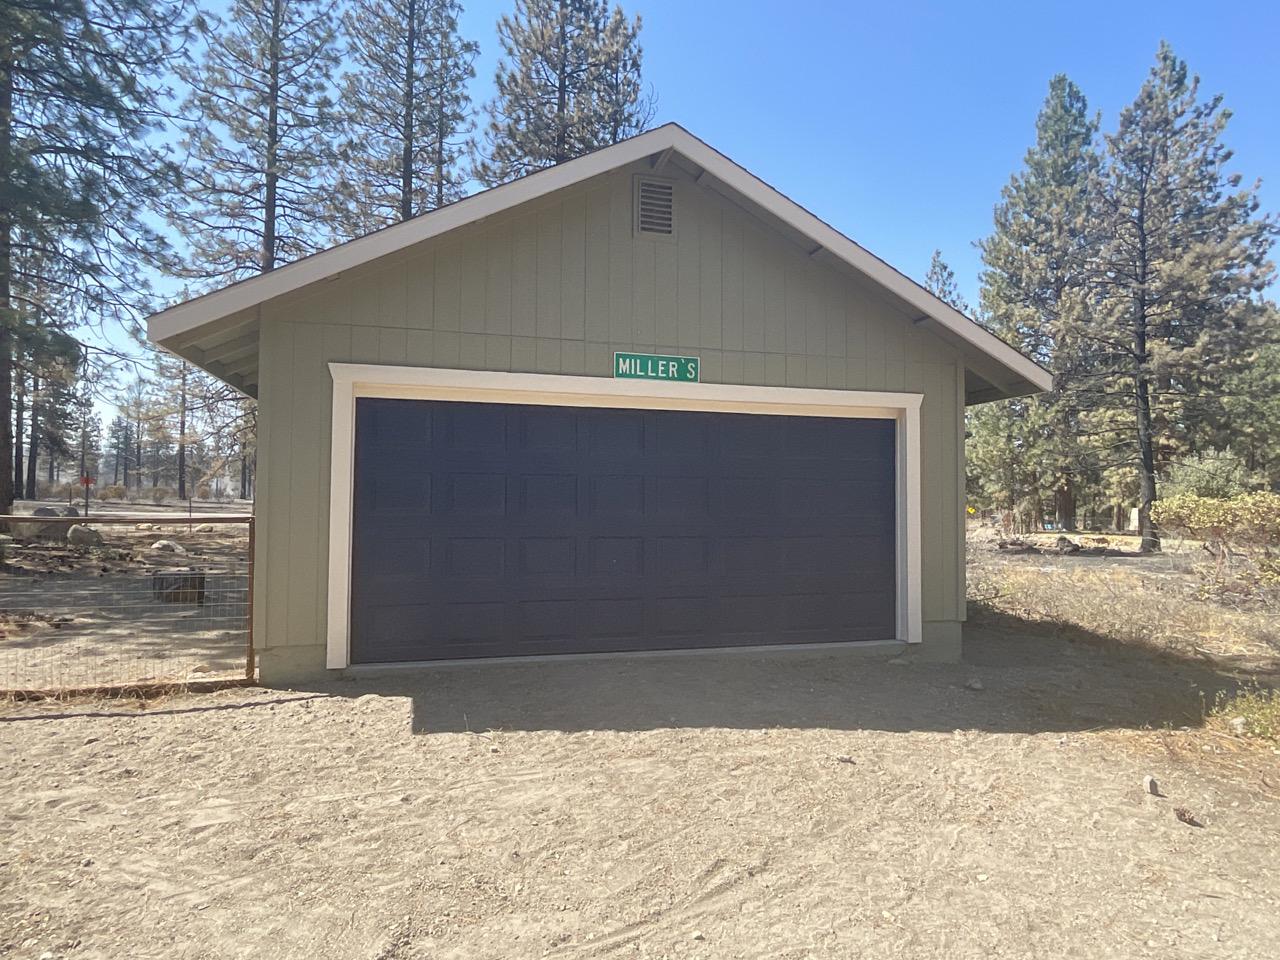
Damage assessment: no_damage